Tatsuo Hirano

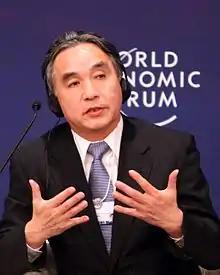
Hirano in 2012

is a retired Japanese politician of the Liberal Democratic Party, and was formerly a member of the Democratic Party of Japan. He was formerly a member of the House of Councillors in the Diet (national legislature).